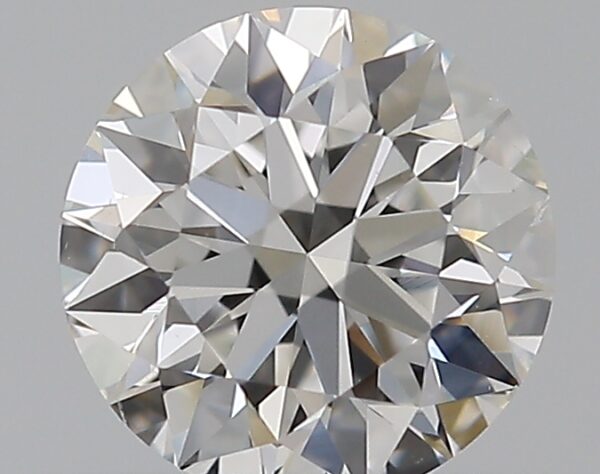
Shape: round
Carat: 0.5
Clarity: VS2
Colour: F
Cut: EX
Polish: EX
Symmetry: EX
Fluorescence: N
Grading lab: GIA
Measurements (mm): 5.06 x 5.09 x 3.17